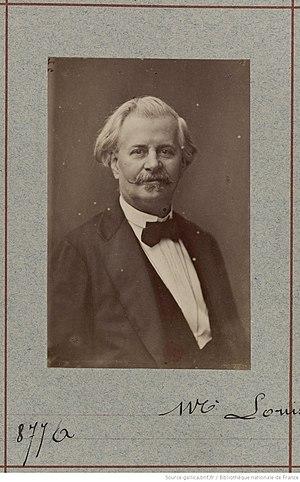
Louis Leroy, né et mort à Paris, est un journaliste, auteur dramatique, peintre de genre et graveur français, connu surtout pour avoir inventé le terme impressionniste pour désigner les peintres de ce mouvement.